Susan J. Dlott

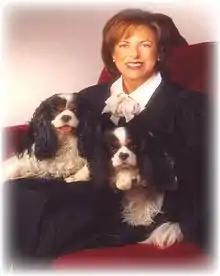
Dlott with her Cavalier King Charles Spaniels

Dlott's first husband was builder and developer Austin Eldon Knowlton. Her second and current husband is Stanley M. Chesley; they married in 1991. Chesley, a former trial lawyer, was disbarred by the Kentucky Supreme Court in 2013.